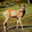
Label: deer